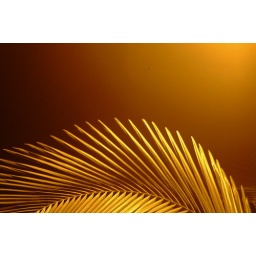
The leaf from a tree taken under the road lamp.